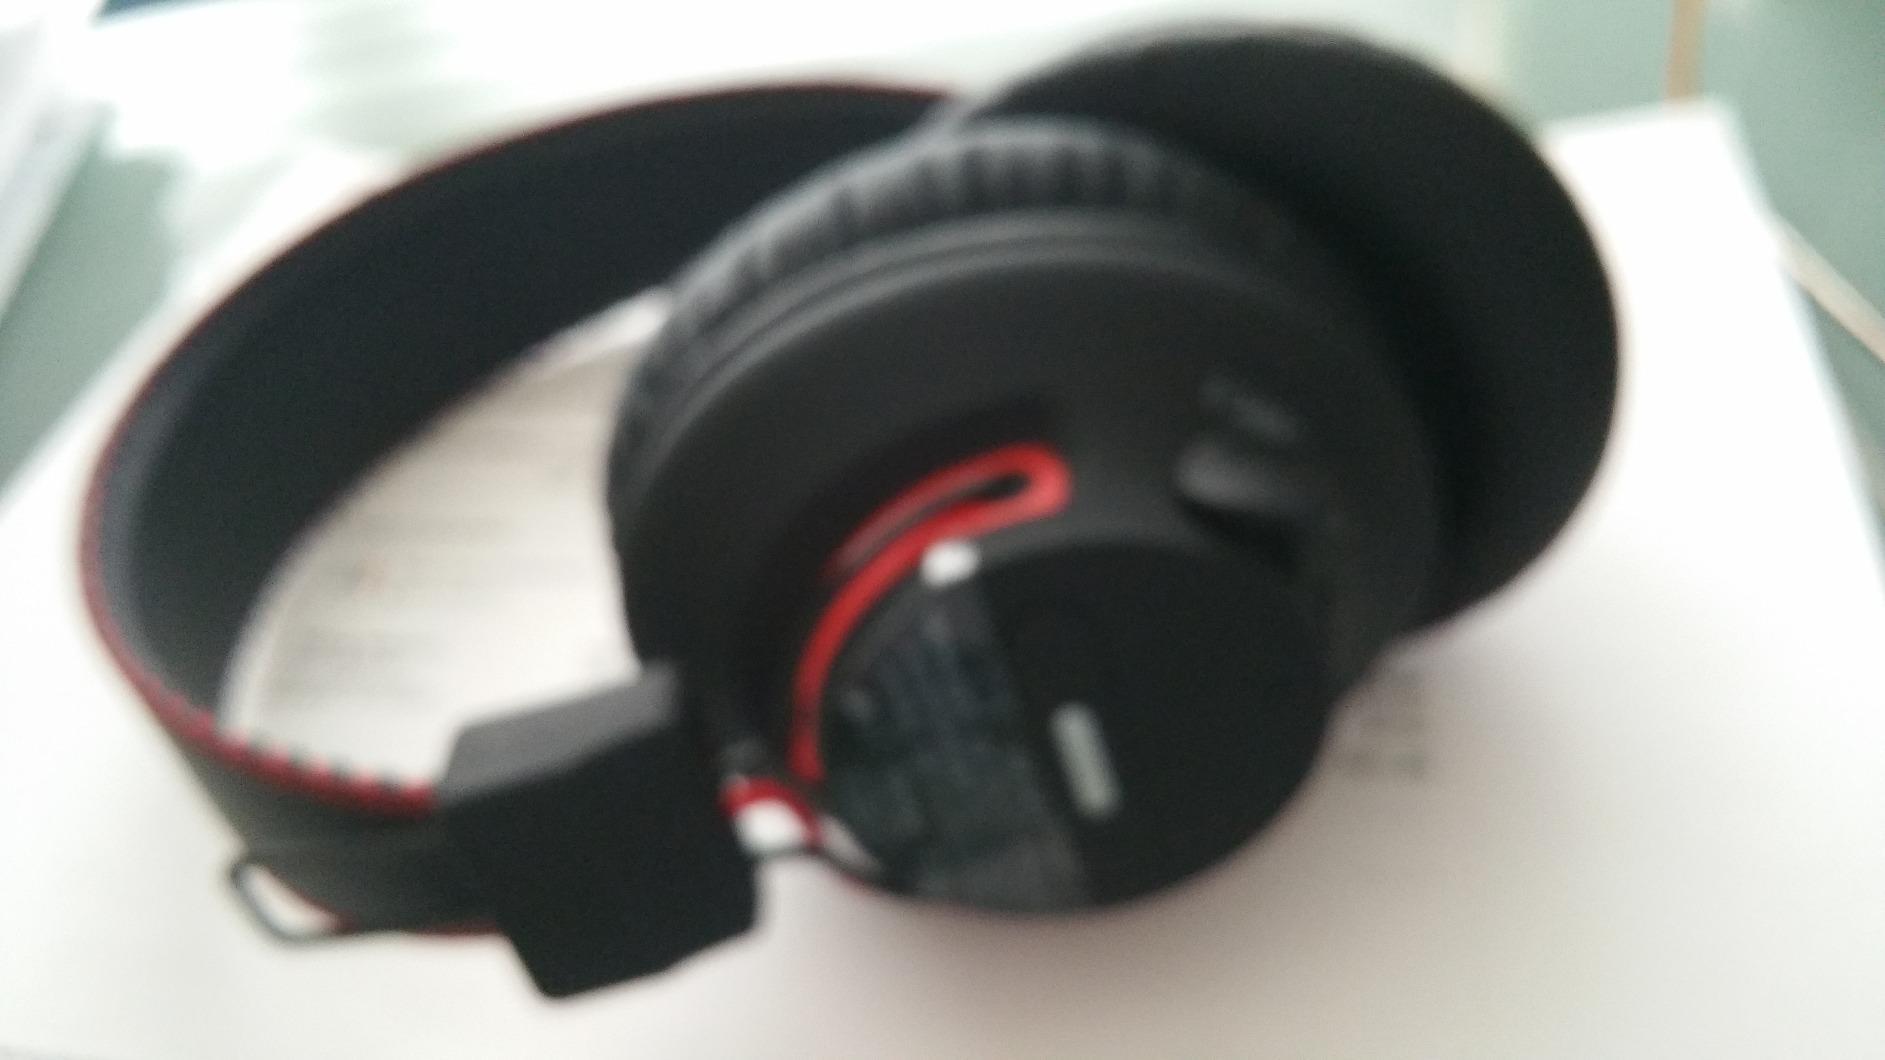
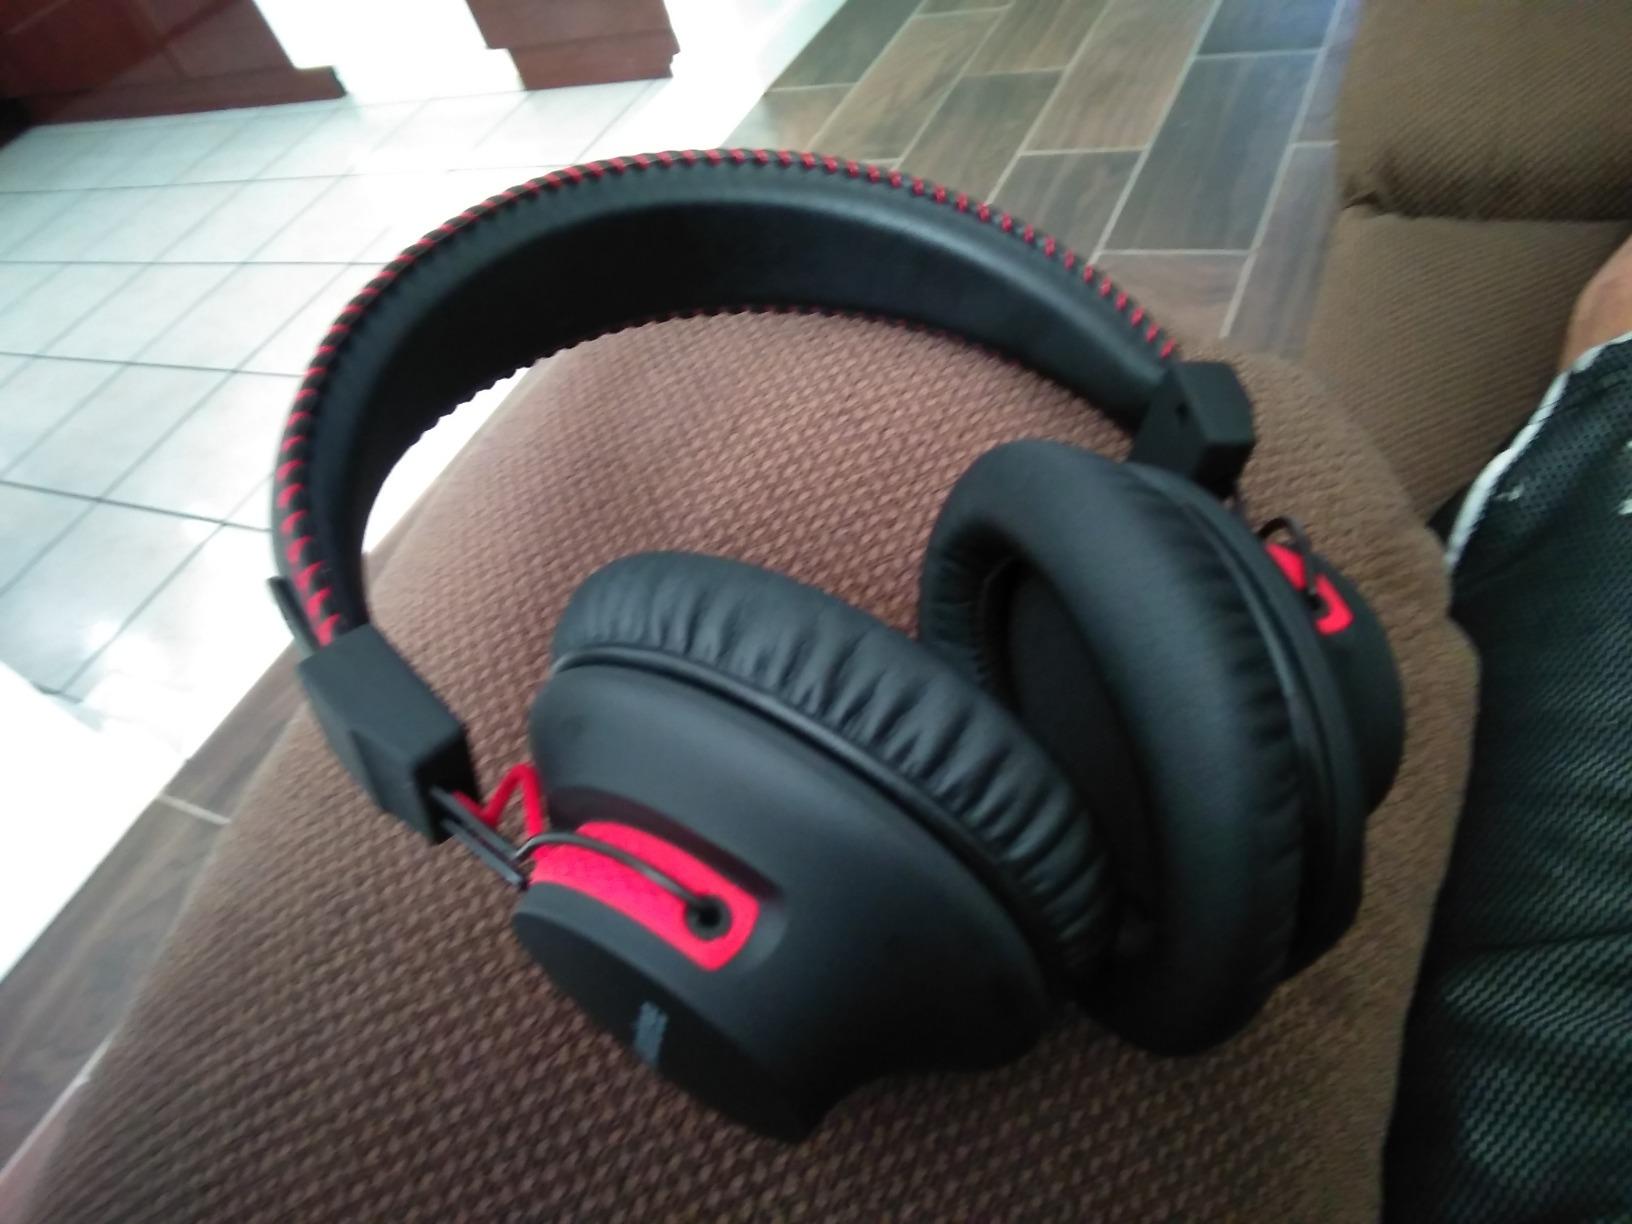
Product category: headphones
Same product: yes